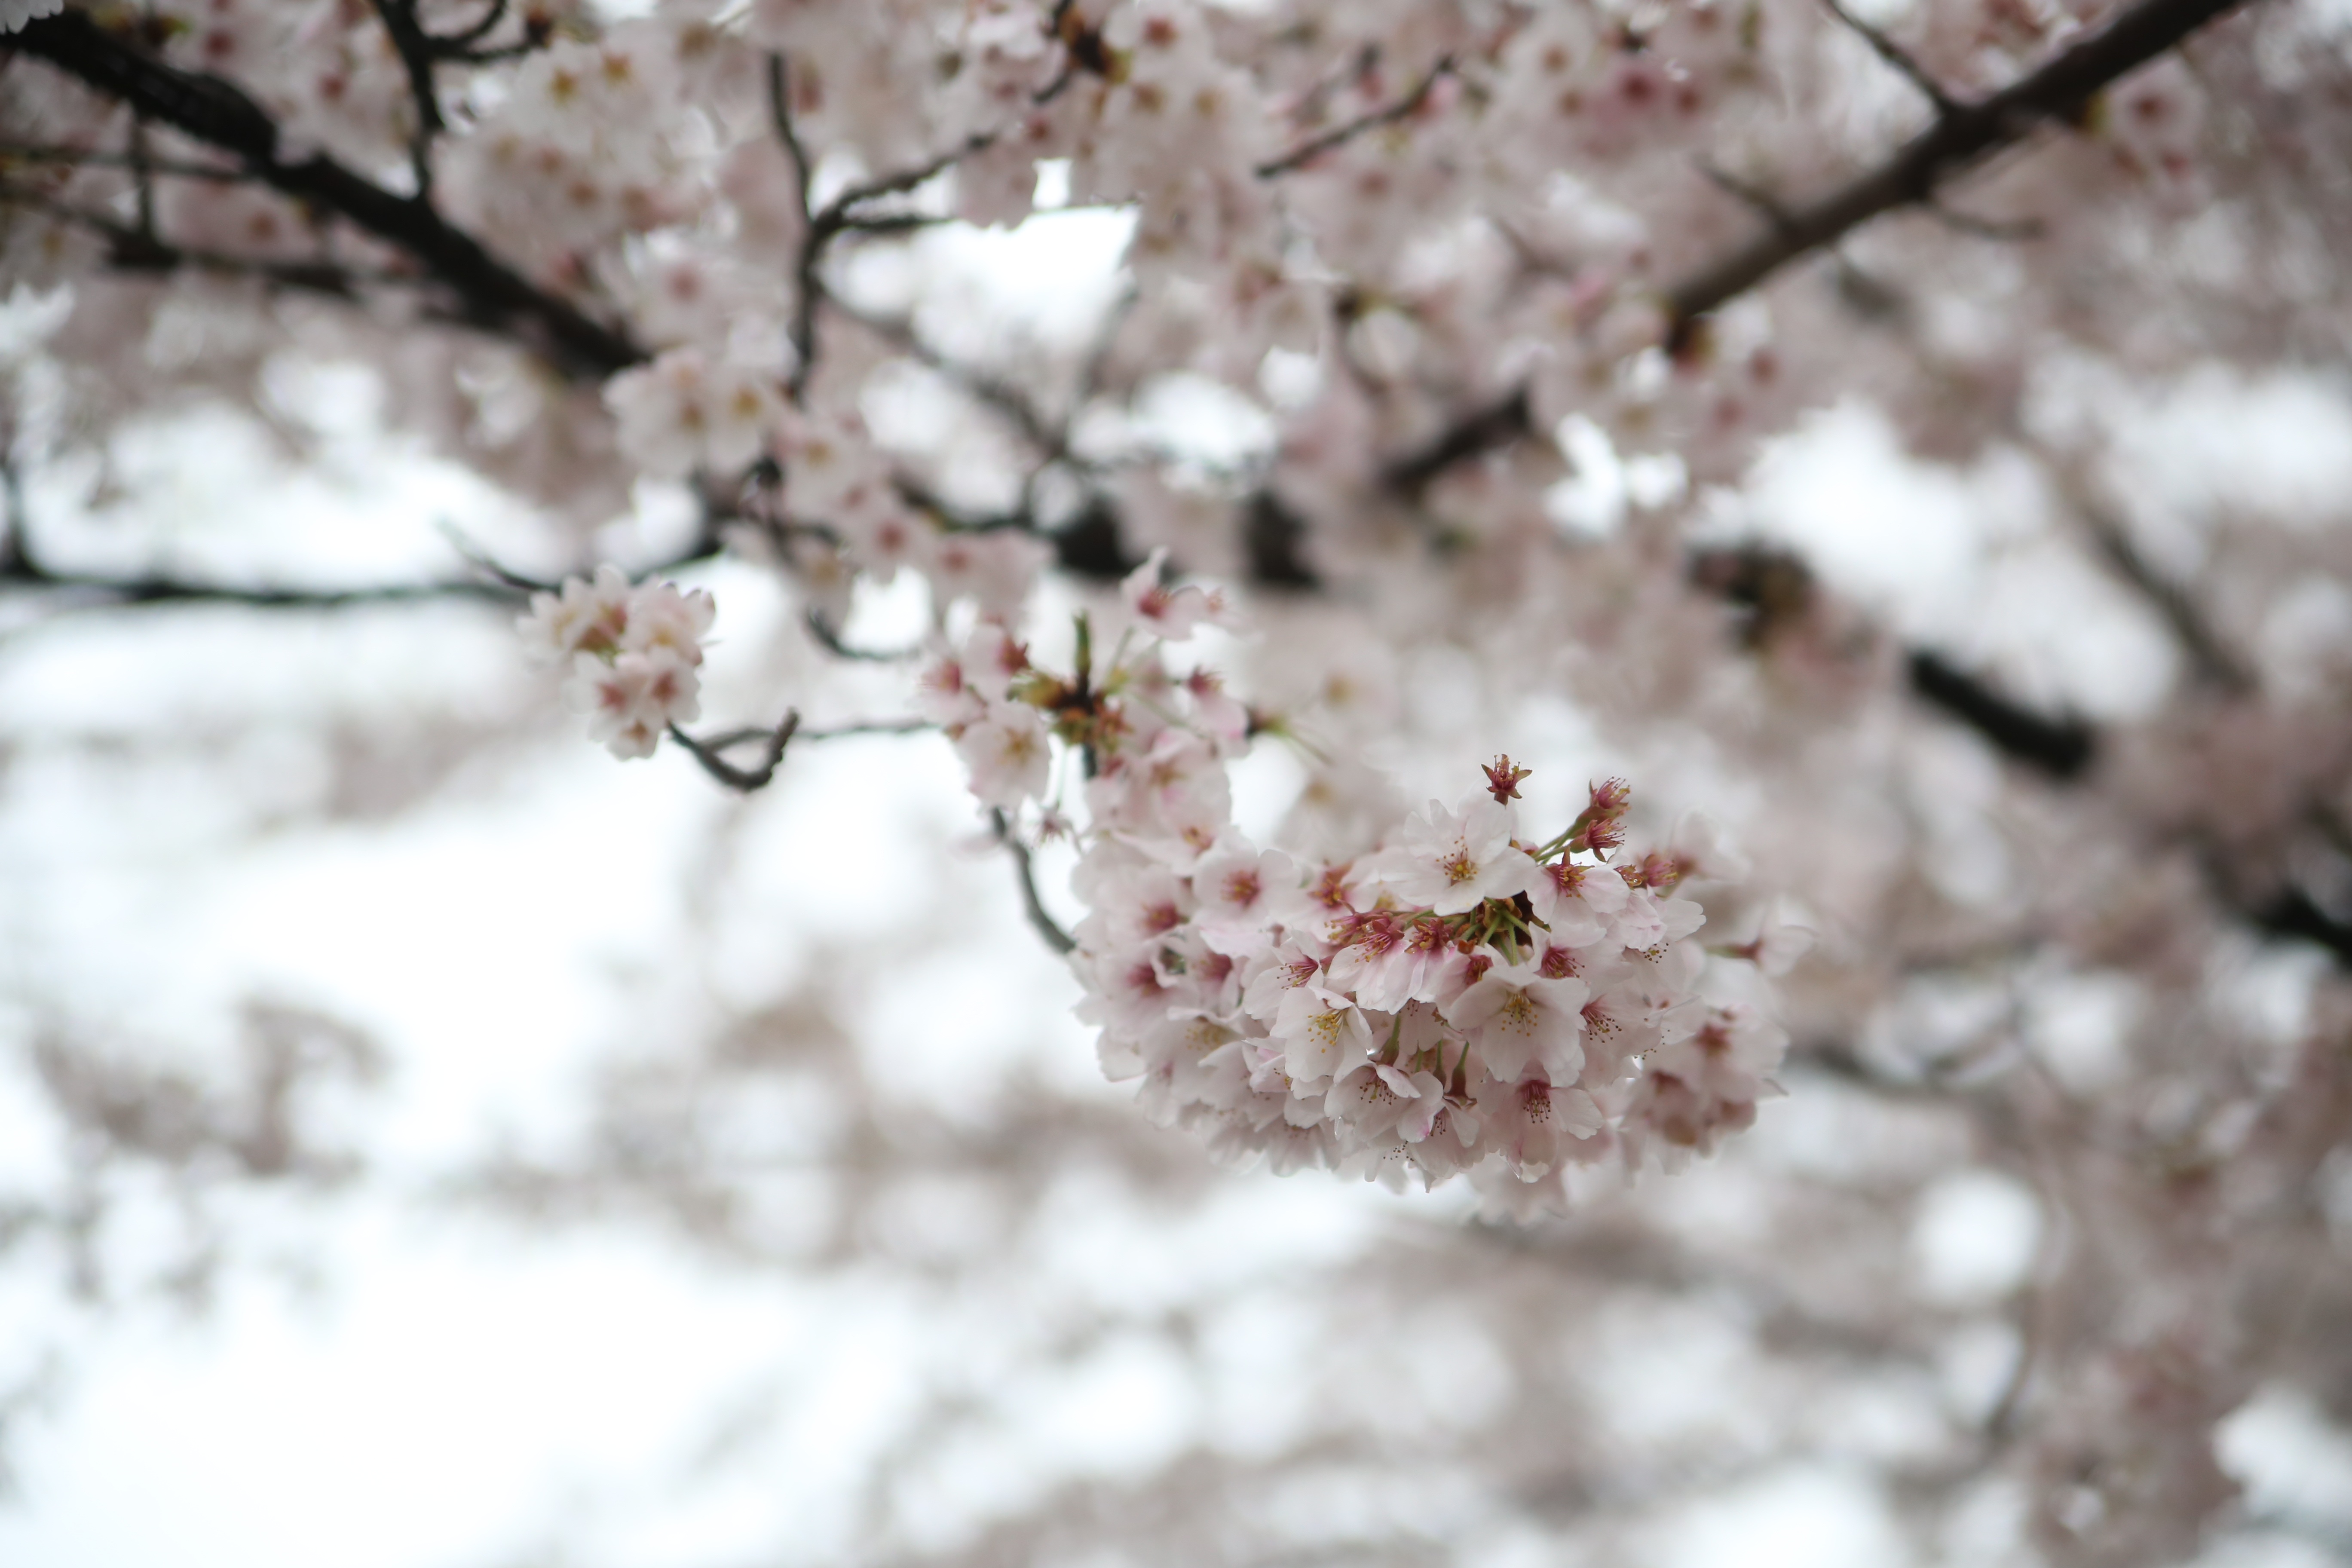
branch, blossom, plant, flower, petal, spring, produce, season, cherry blossom, sakura